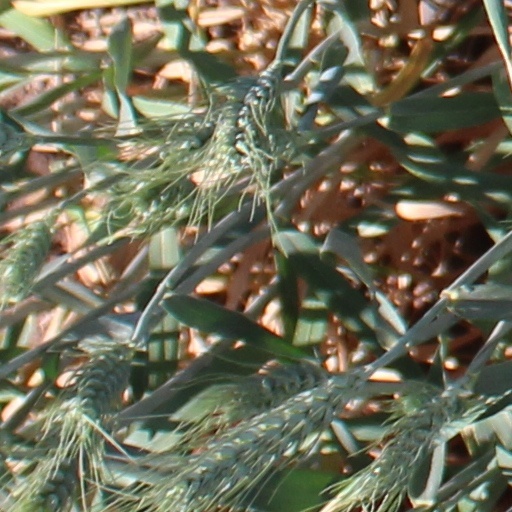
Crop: wheat